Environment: real
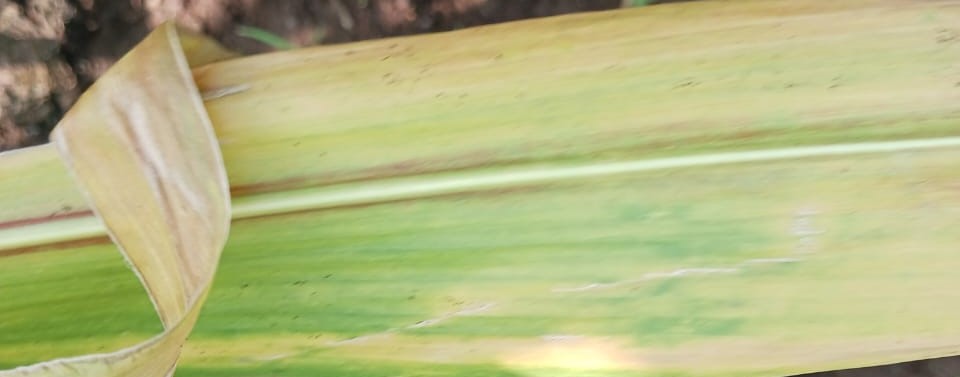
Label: nitrogen_deficiency